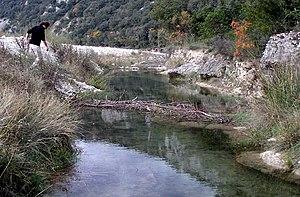
Barrages de castors sur le cours de l'Ibie, Lagorce, Ardèche, France.
Le Castor d’Europe, Castor commun ou Castor d’Eurasie est une espèce de mammifères de la famille des Castoridae. C’est le plus grand des rongeurs aquatiques autochtones d’Eurasie et de l’hémisphère nord.